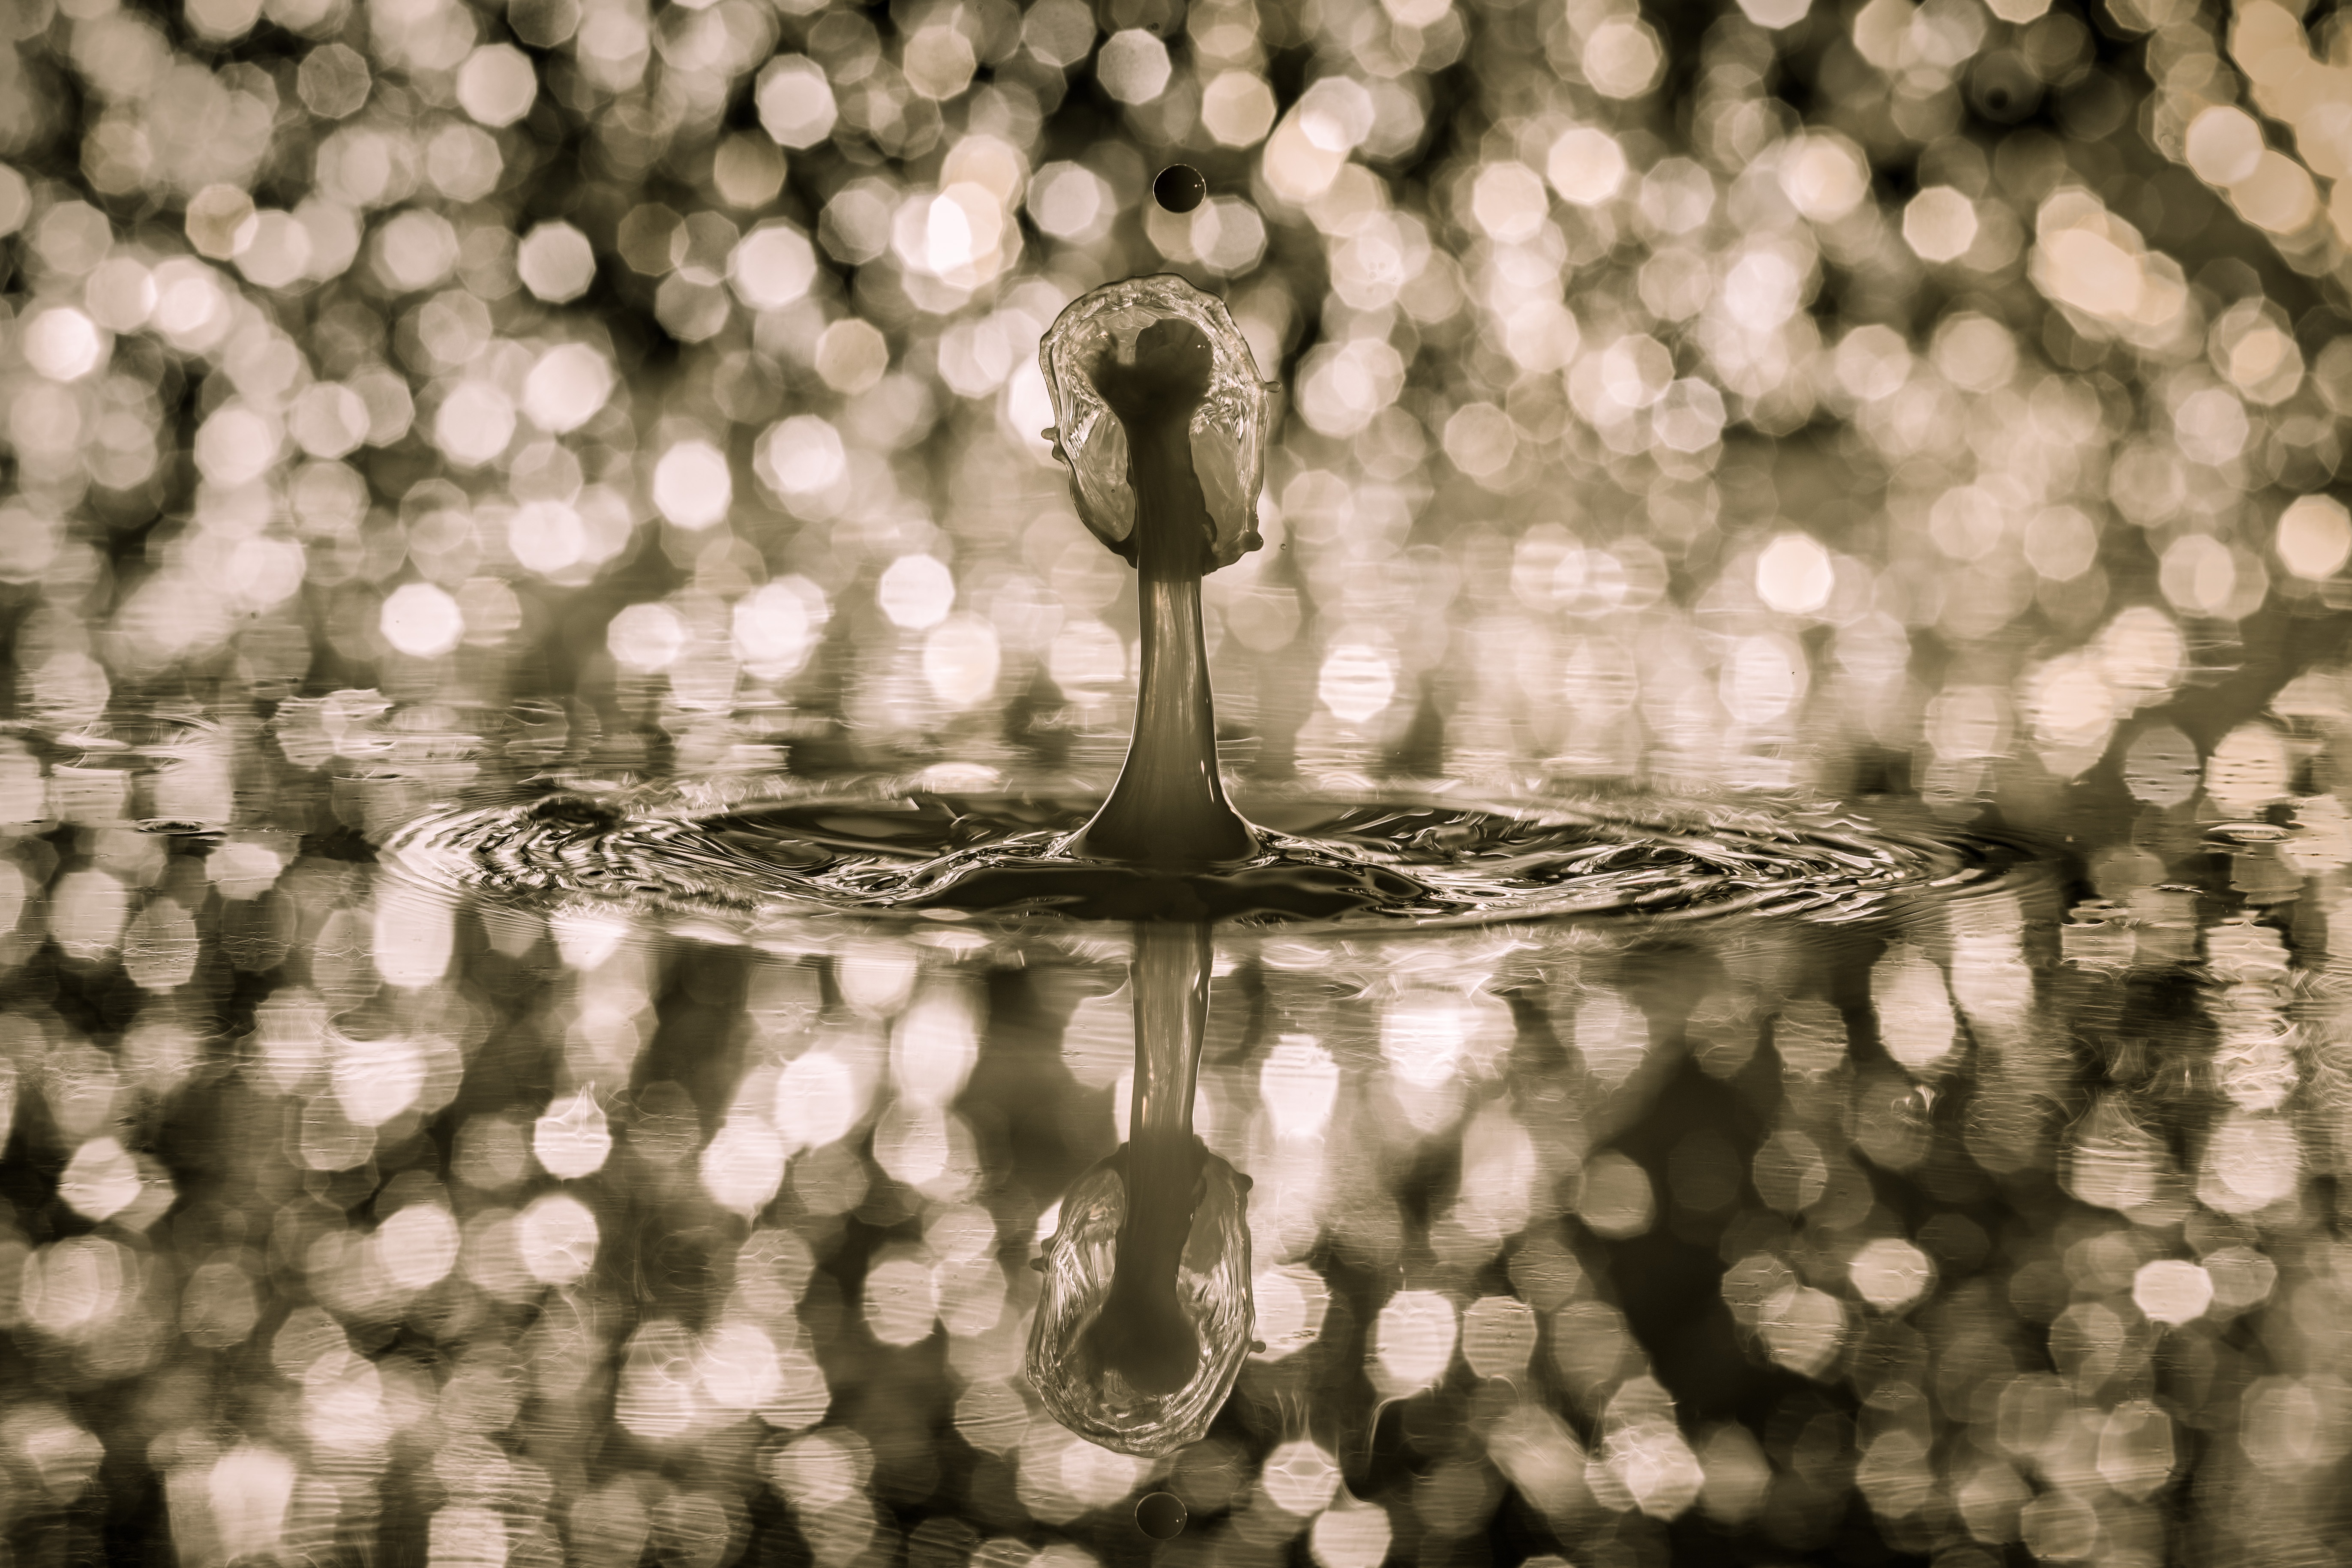
water, branch, liquid, black and white, white, photography, leaf, flower, bouquet, spray, botany, monochrome, drip, close up, symmetry, drop of water, water feature, freezing, macro photography, high speed, inject, monochrome photography, flairs